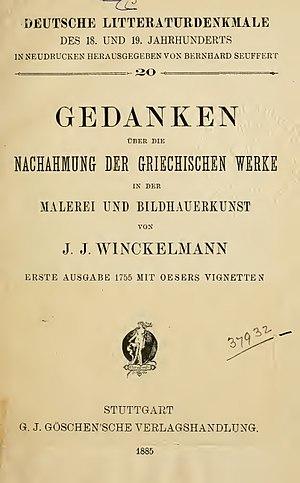
Johann Joachim Winckelmann, né le 9 décembre 1717 à Stendal et assassiné le 8 juin 1768 à Trieste, est un archéologue, antiquaire et historien de l’art prussien.